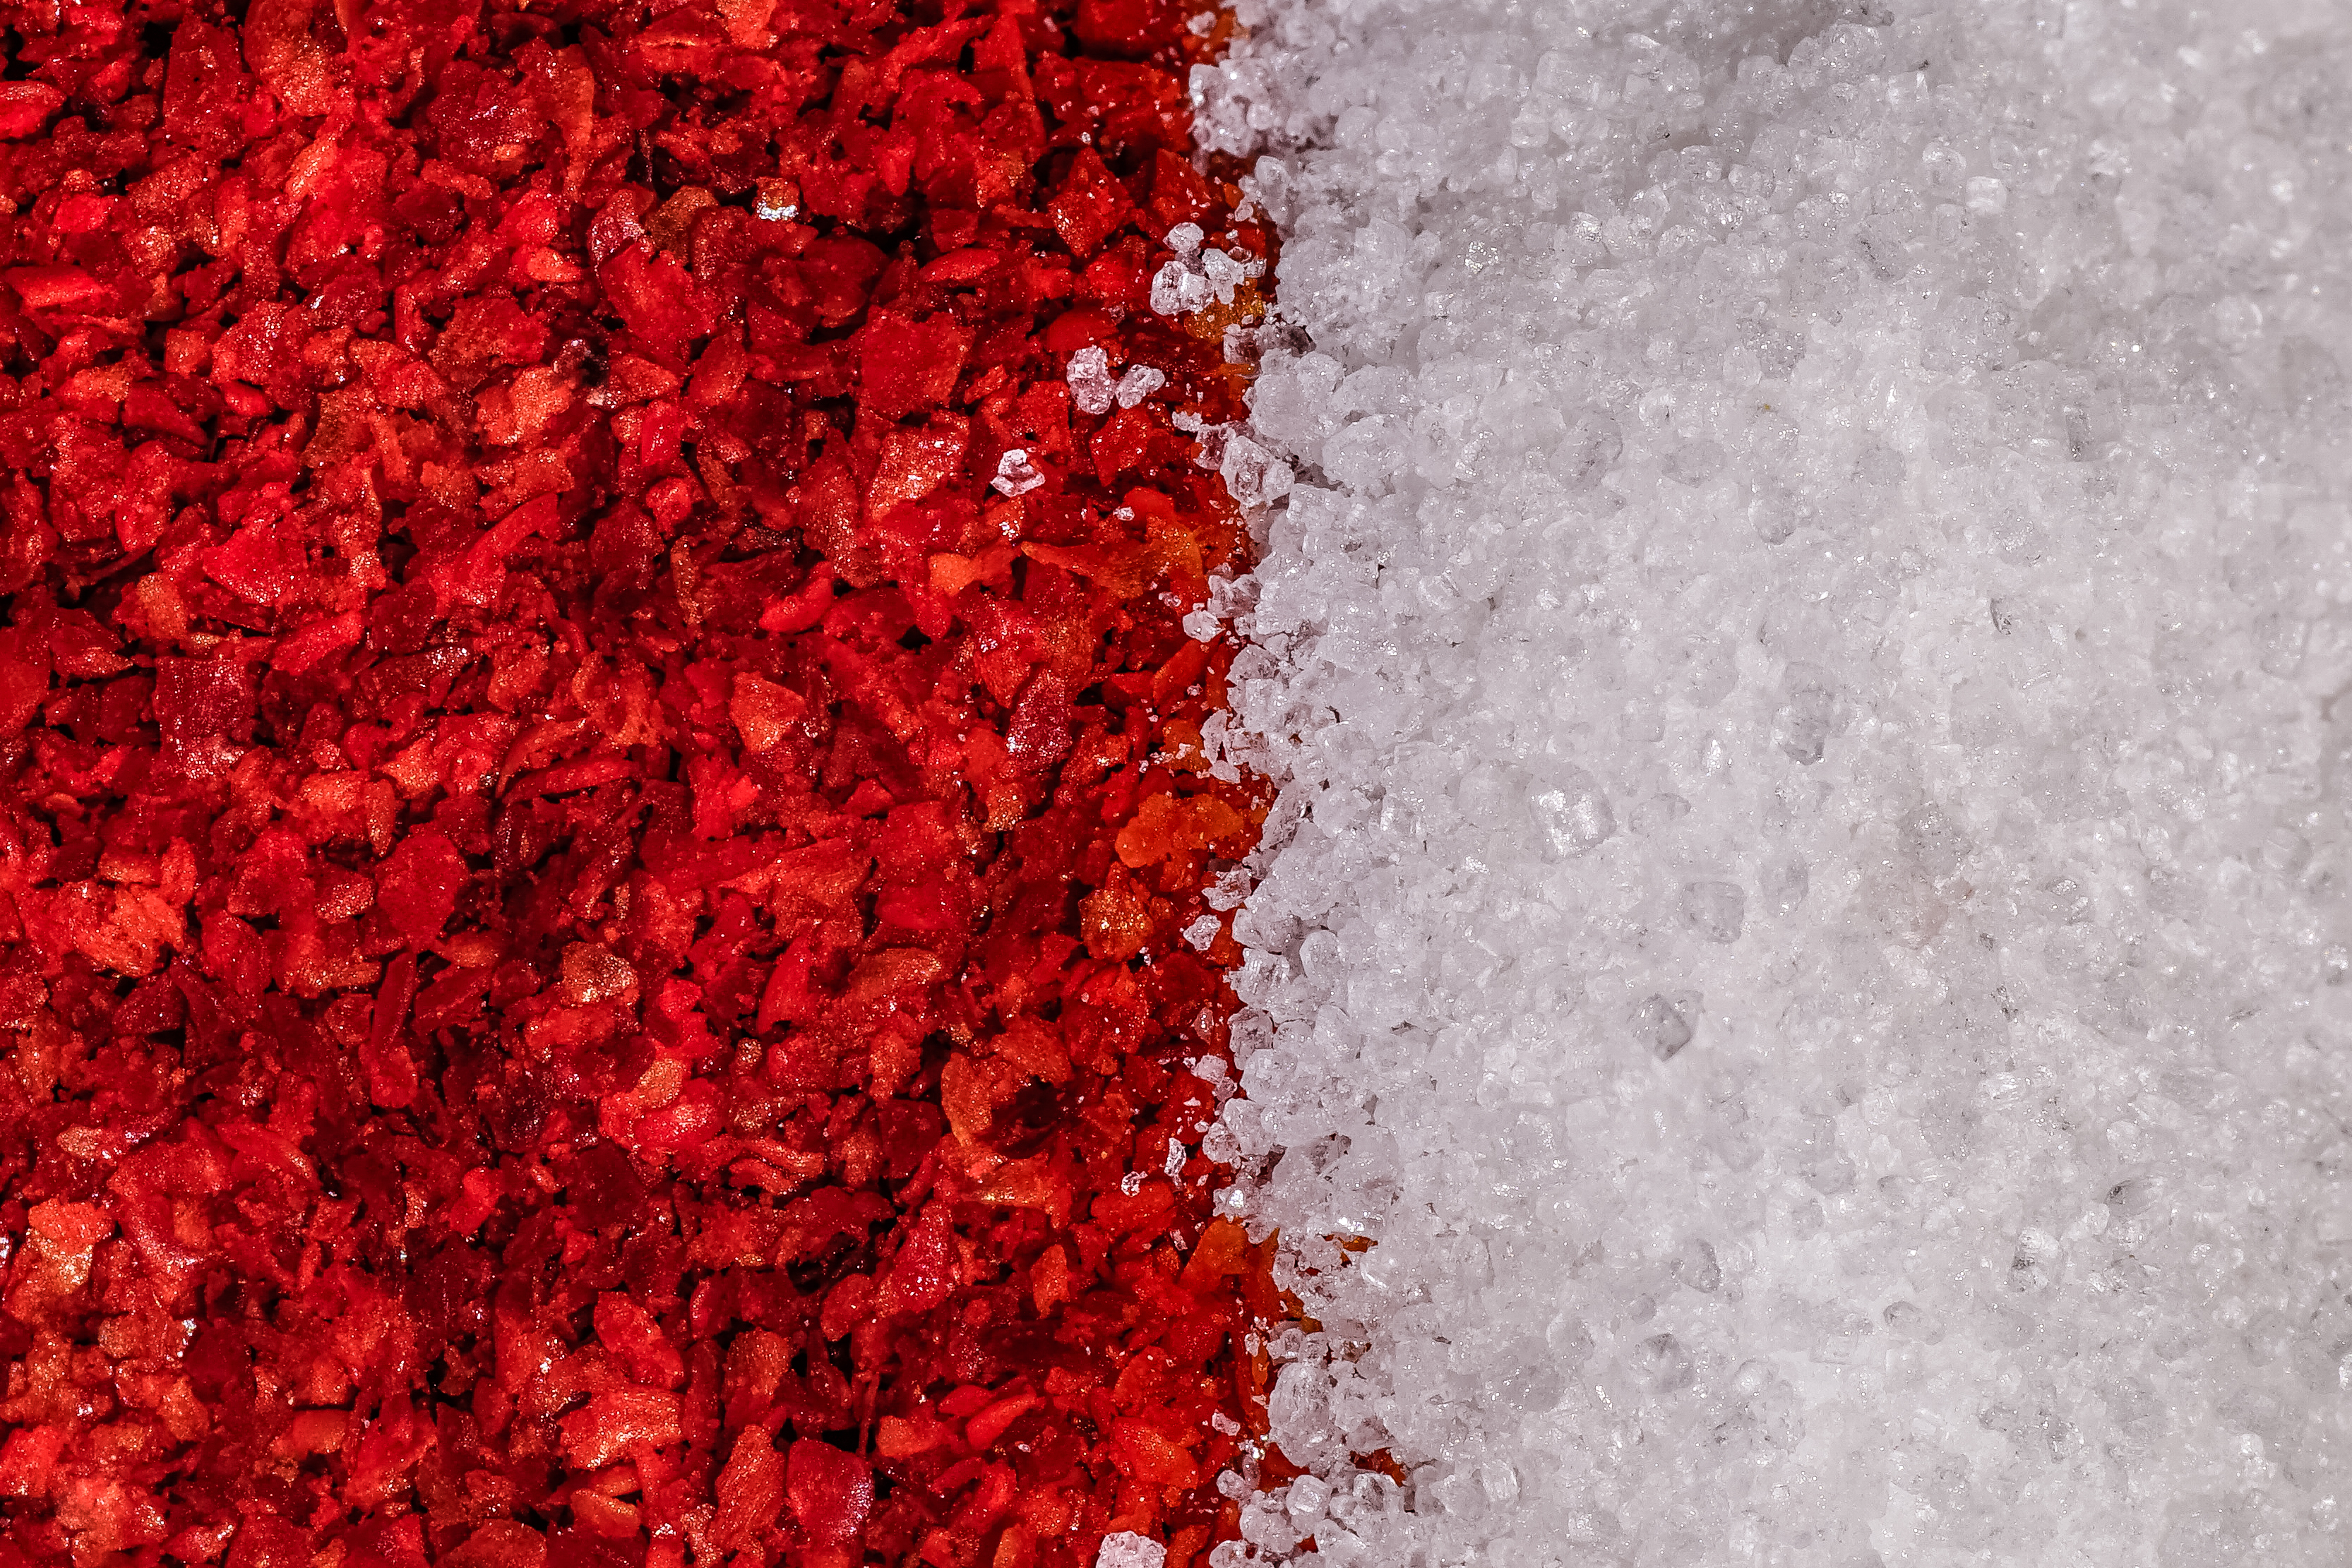
texture, leaf, flower, petal, frost, red, color, autumn, soil, season, sugar, macromondays, hmm, ilce7m2, 272e, tamron90mmf28macro, freezing, macro photography, opposites, flooring, redpepperandsugar, spicyhotandsweet, redpepper